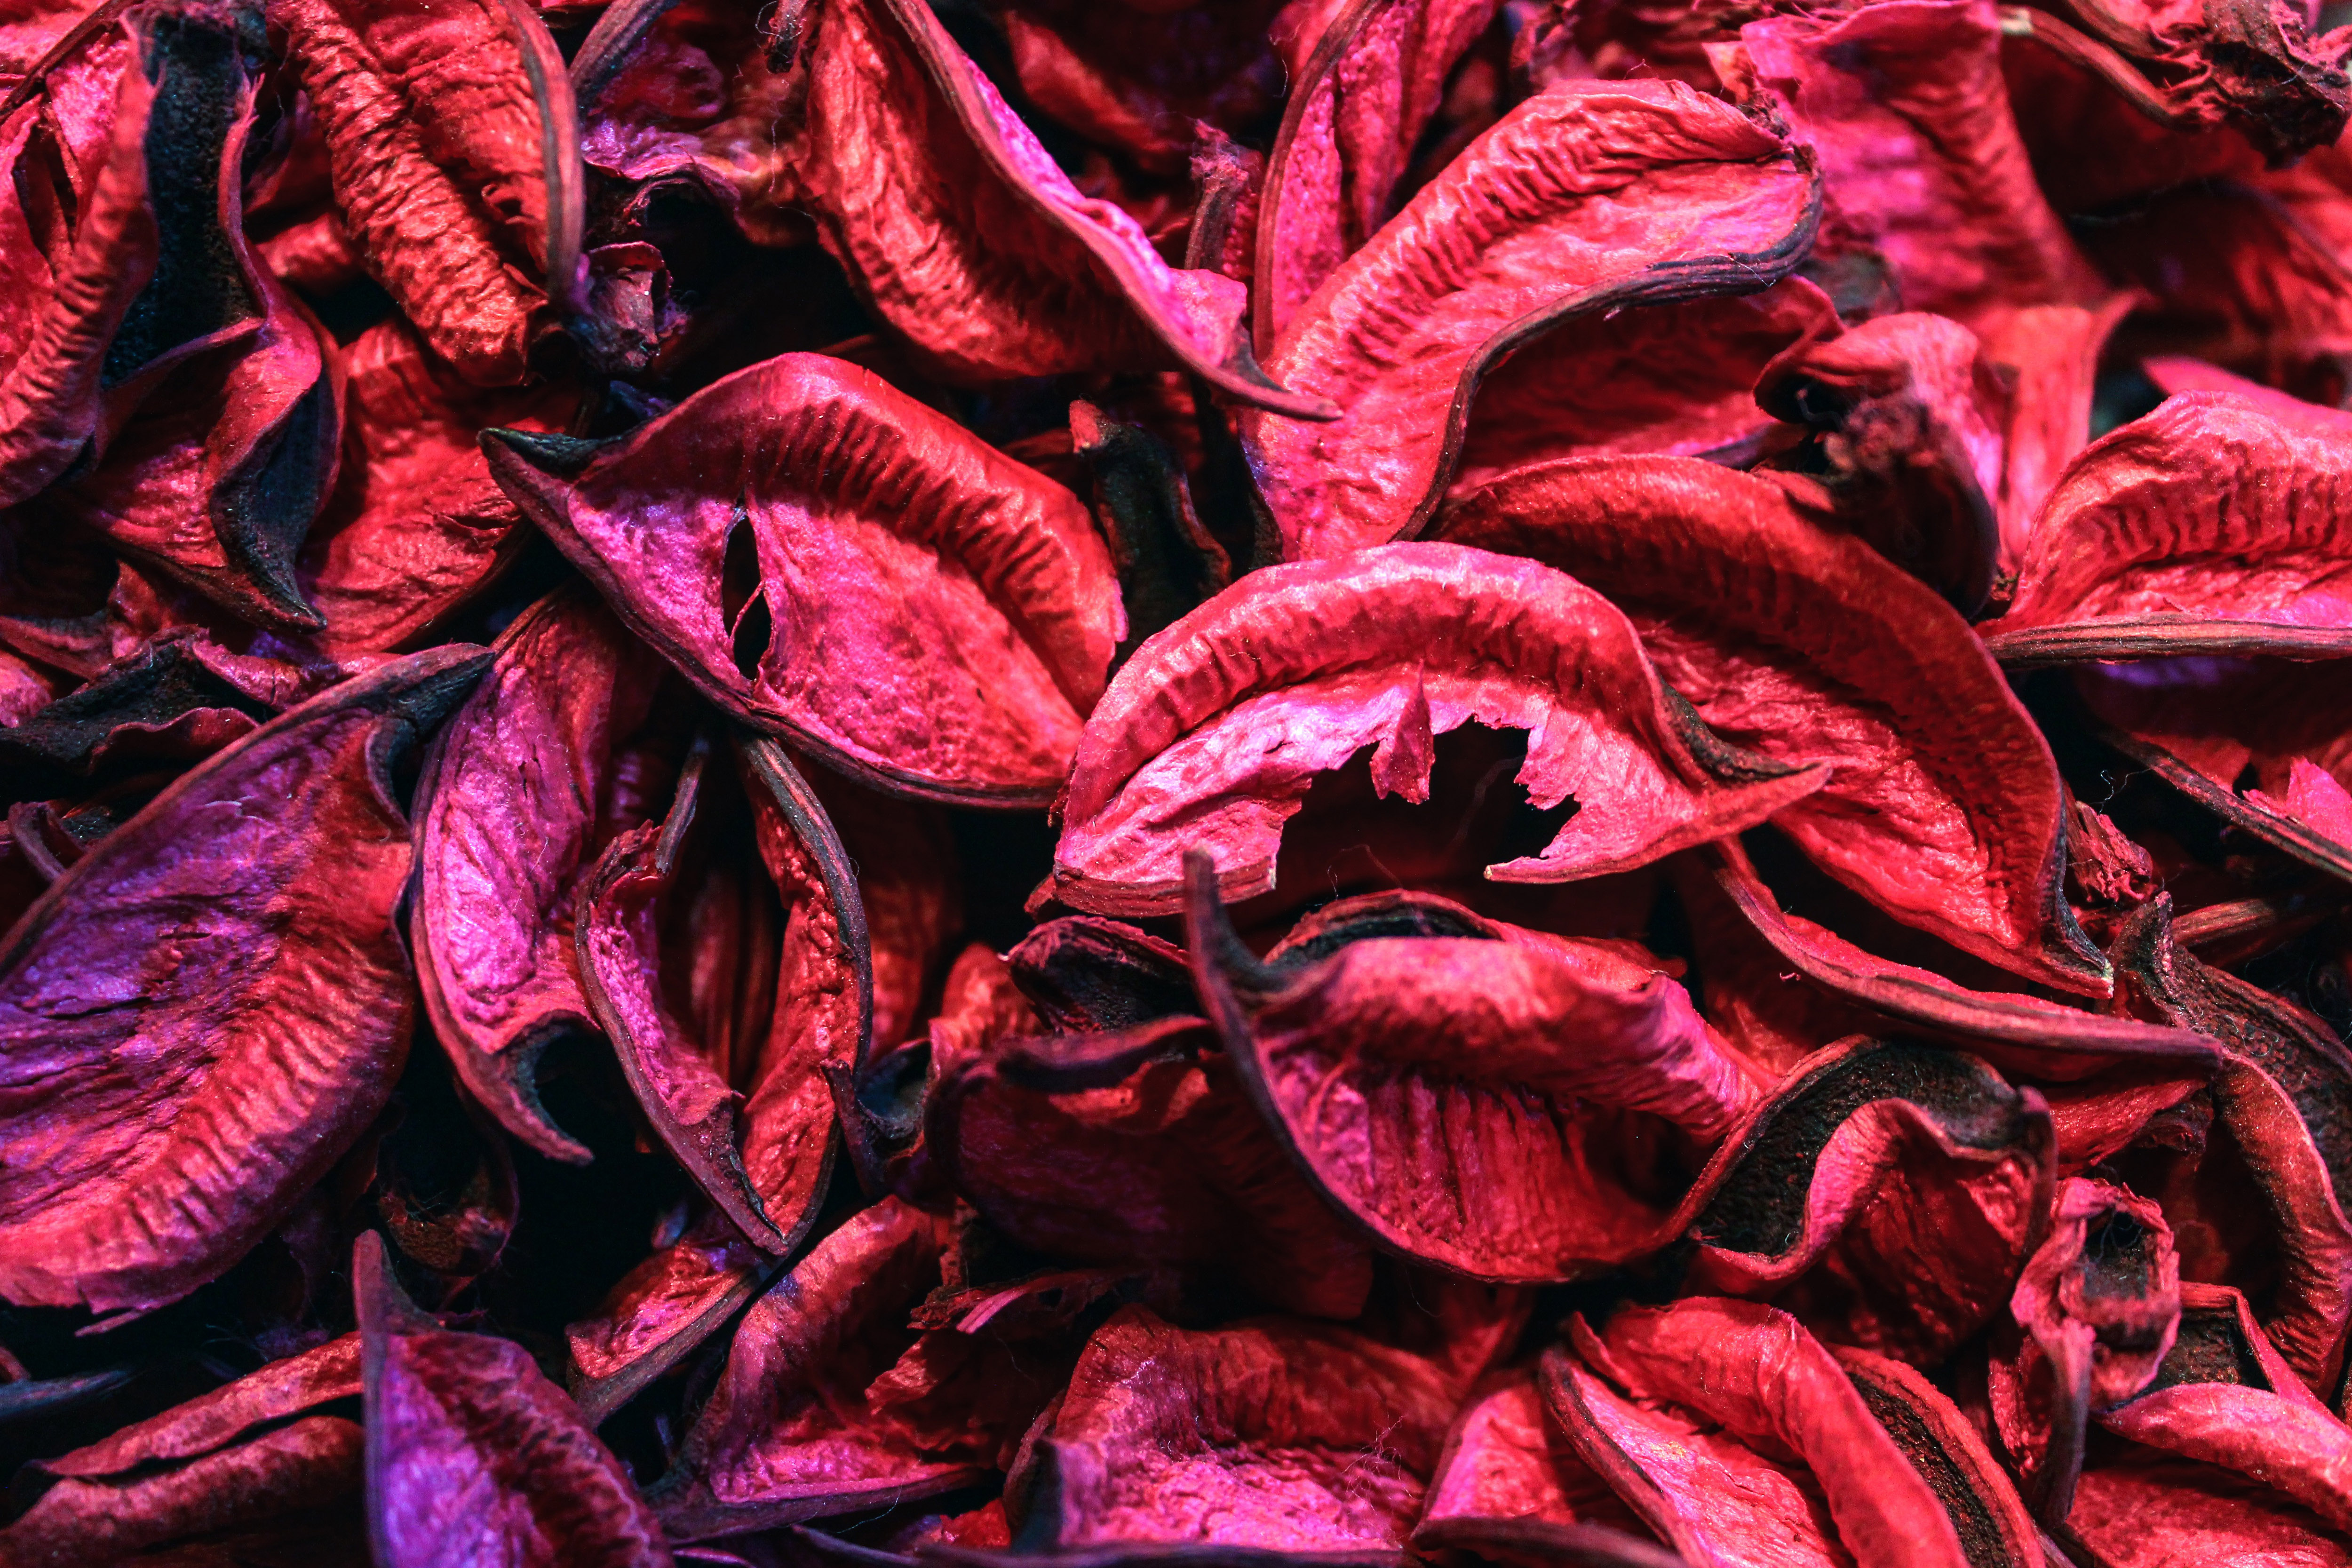
pink, leaf, plant, flower, petal, magenta, perilla frutescens